Aldebaran (film)

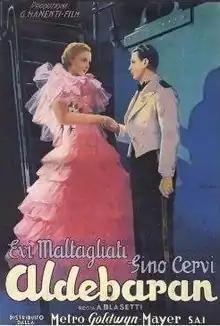

Aldebaran is a 1935 Italian drama film directed by Alessandro Blasetti and starring Gino Cervi, Evi Maltagliati and Gianfranco Giachetti. The film was a naval melodrama, an attempt by Blasetti to make a more commercial film following the difficulties encountered with the propagandist "The Old Guard" (1934).